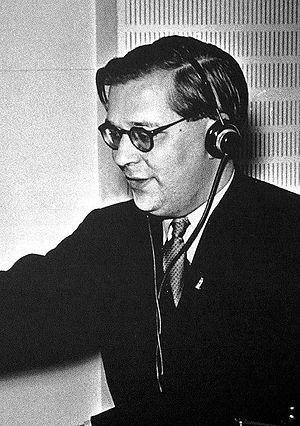
Gösta Knutsson, né le 12 octobre 1908 à Stockholm et mort le 4 avril 1973 à Uppsala, est un animateur de radio, écrivain et traducteur suédois.